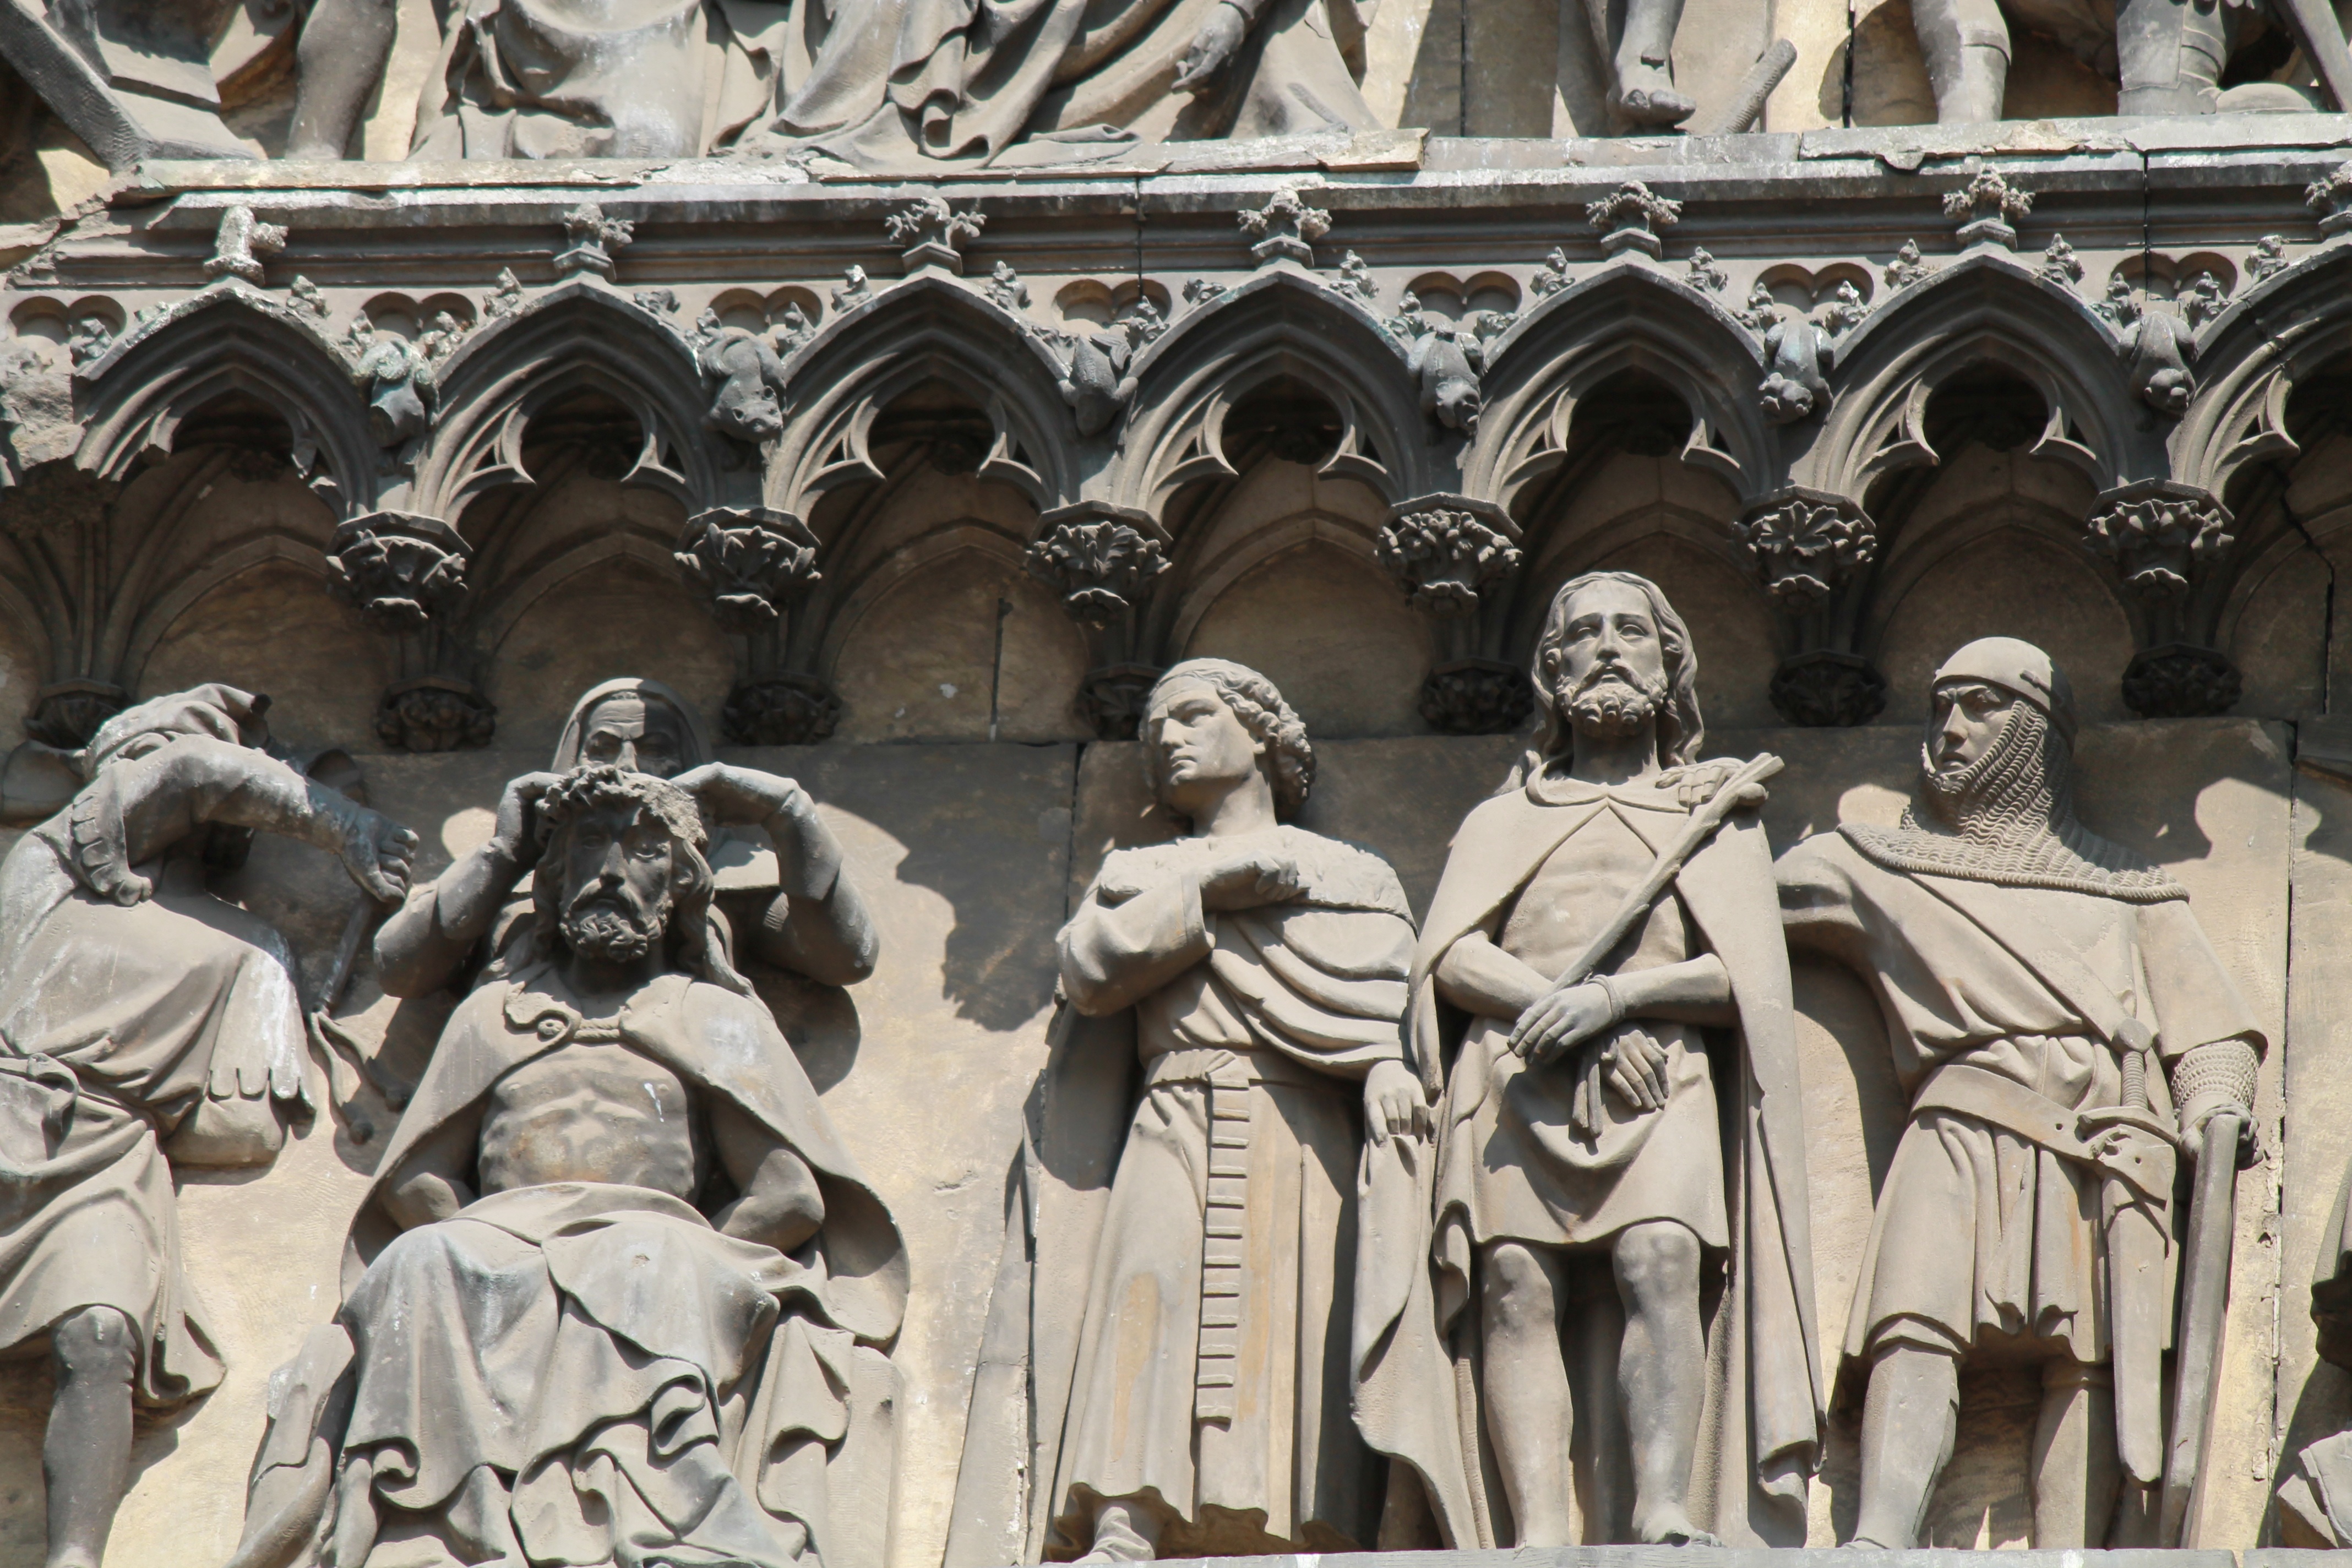
architecture, monument, statue, religion, landmark, facade, church, cathedral, cross, places of interest, sculpture, christ, art, passion, jesus, germany, cologne, tourist attraction, basilica, dom, crown of thorns, mock, suffering, cologne cathedral, good friday, ancient history